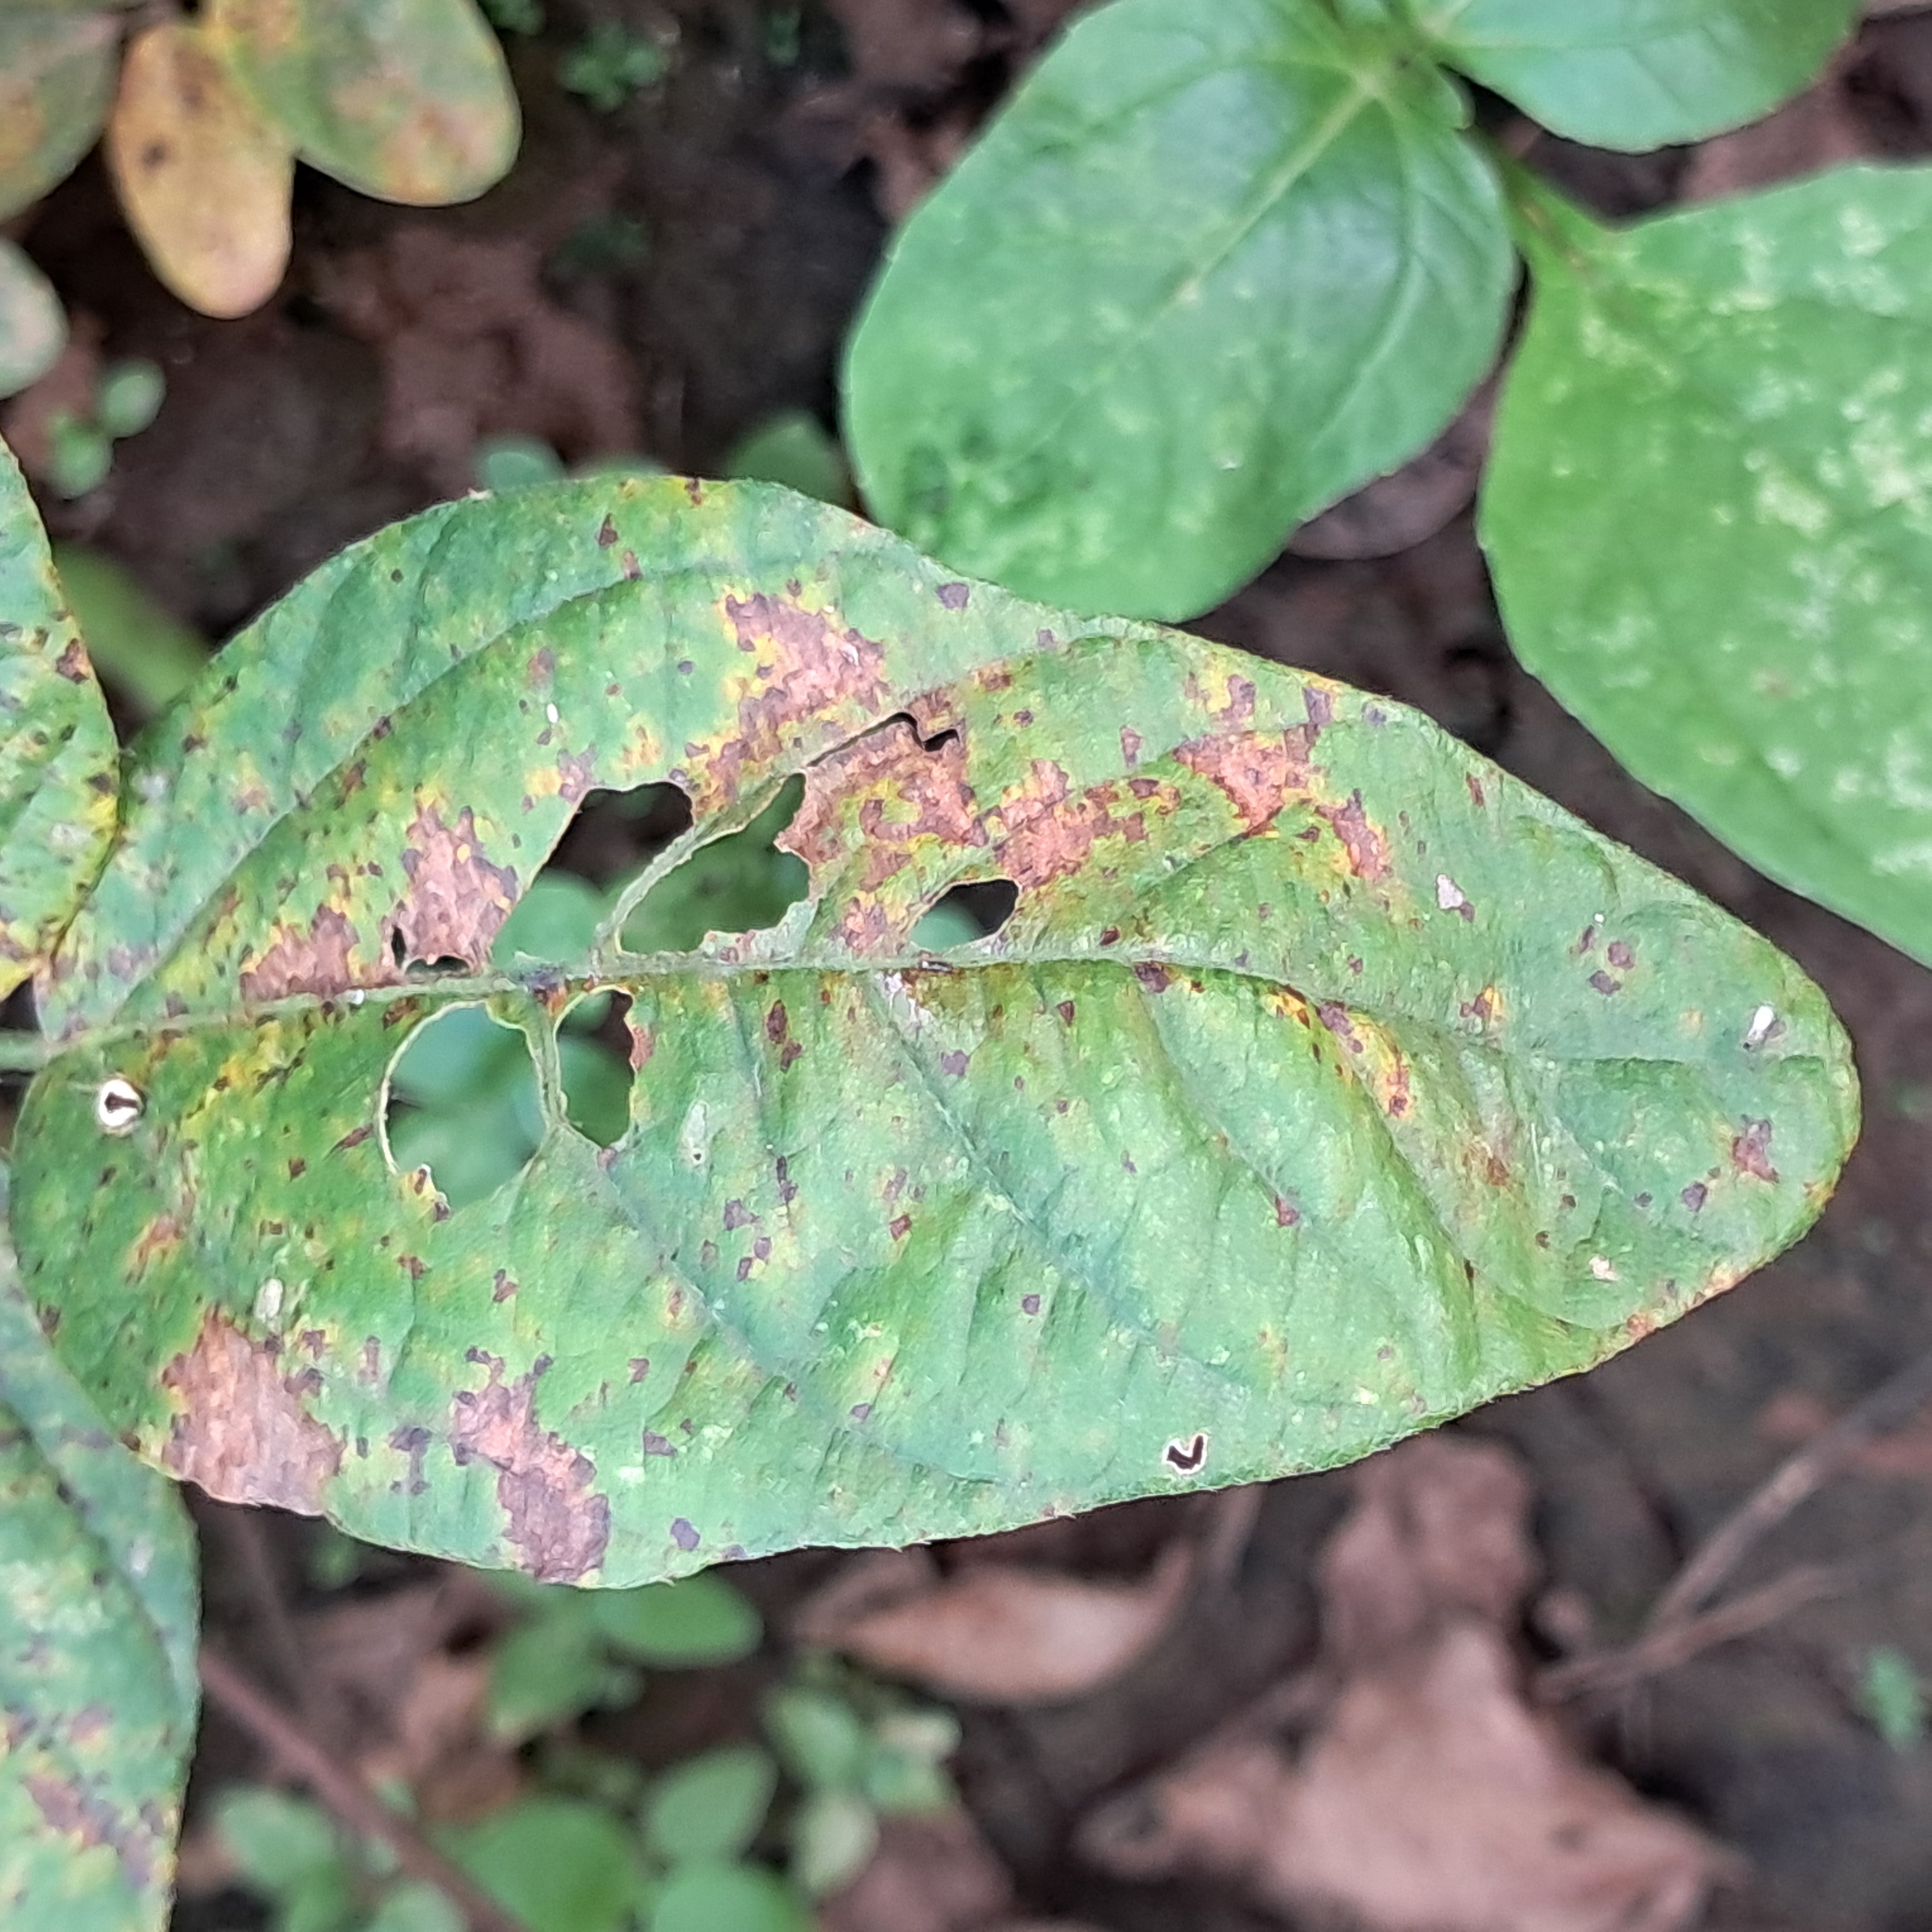
Label: Rust